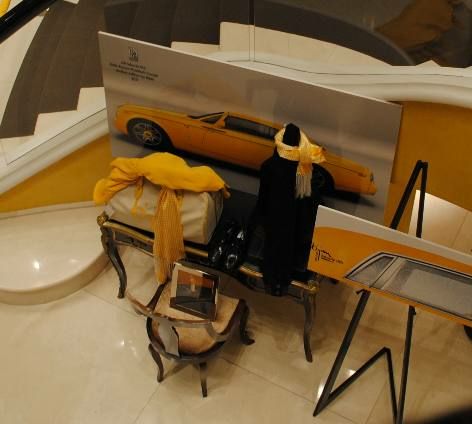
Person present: No